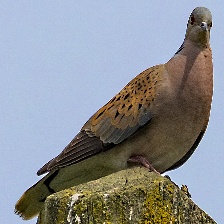
Species: EUROPEAN TURTLE DOVE
Scientific name: STREPTOPELIA TURTUR